You Am I (film)

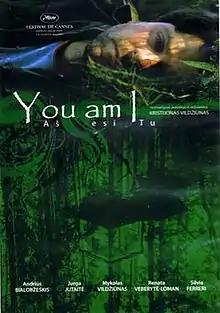

You Am I is a 2006 Lithuanian romance film directed by Kristijonas Vildžiūnas, screened in the Un Certain Regard section at the 2006 Cannes Film Festival.